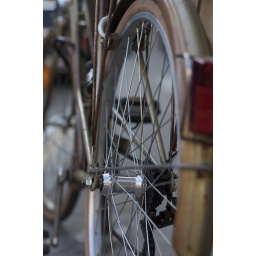
Found this old bike chained to a light pole near the markets.